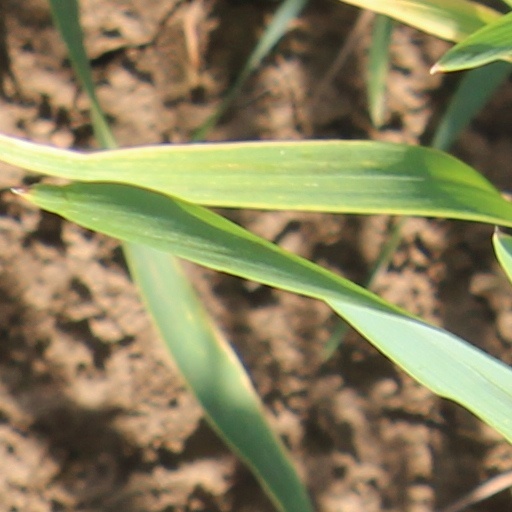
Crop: wheat